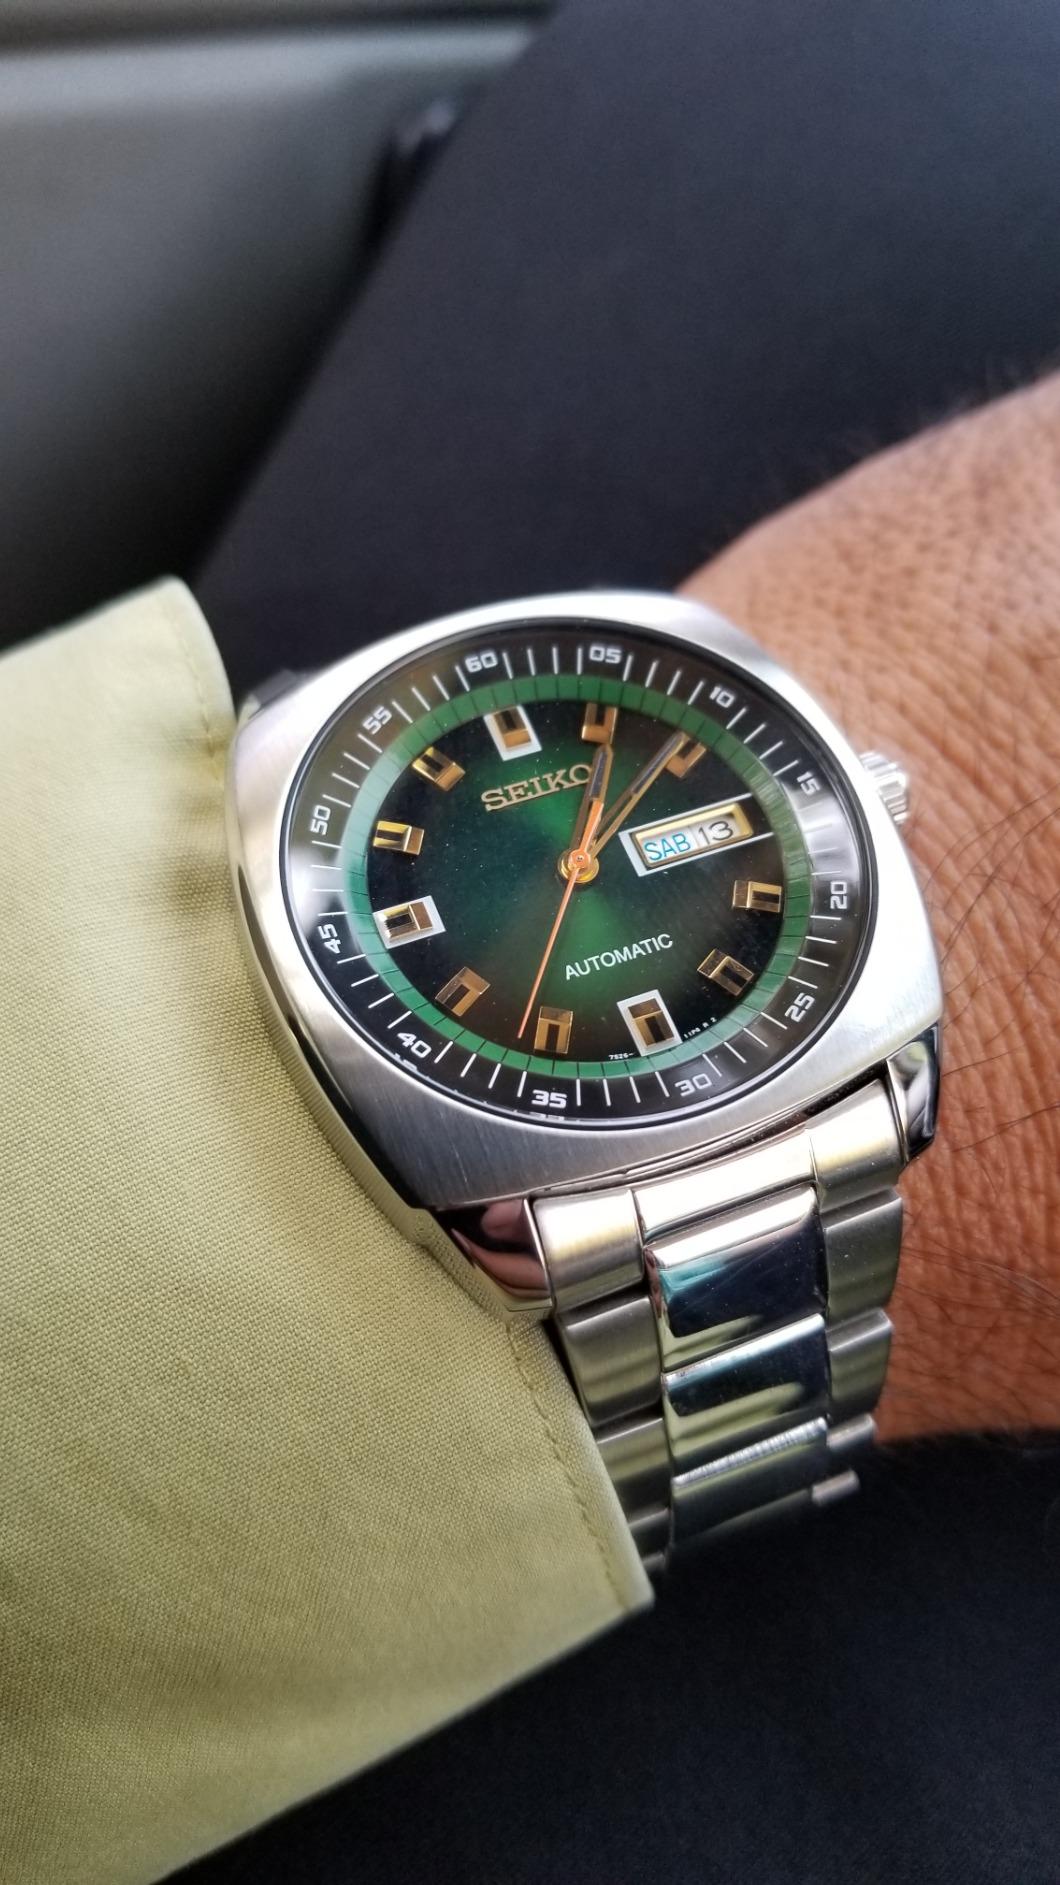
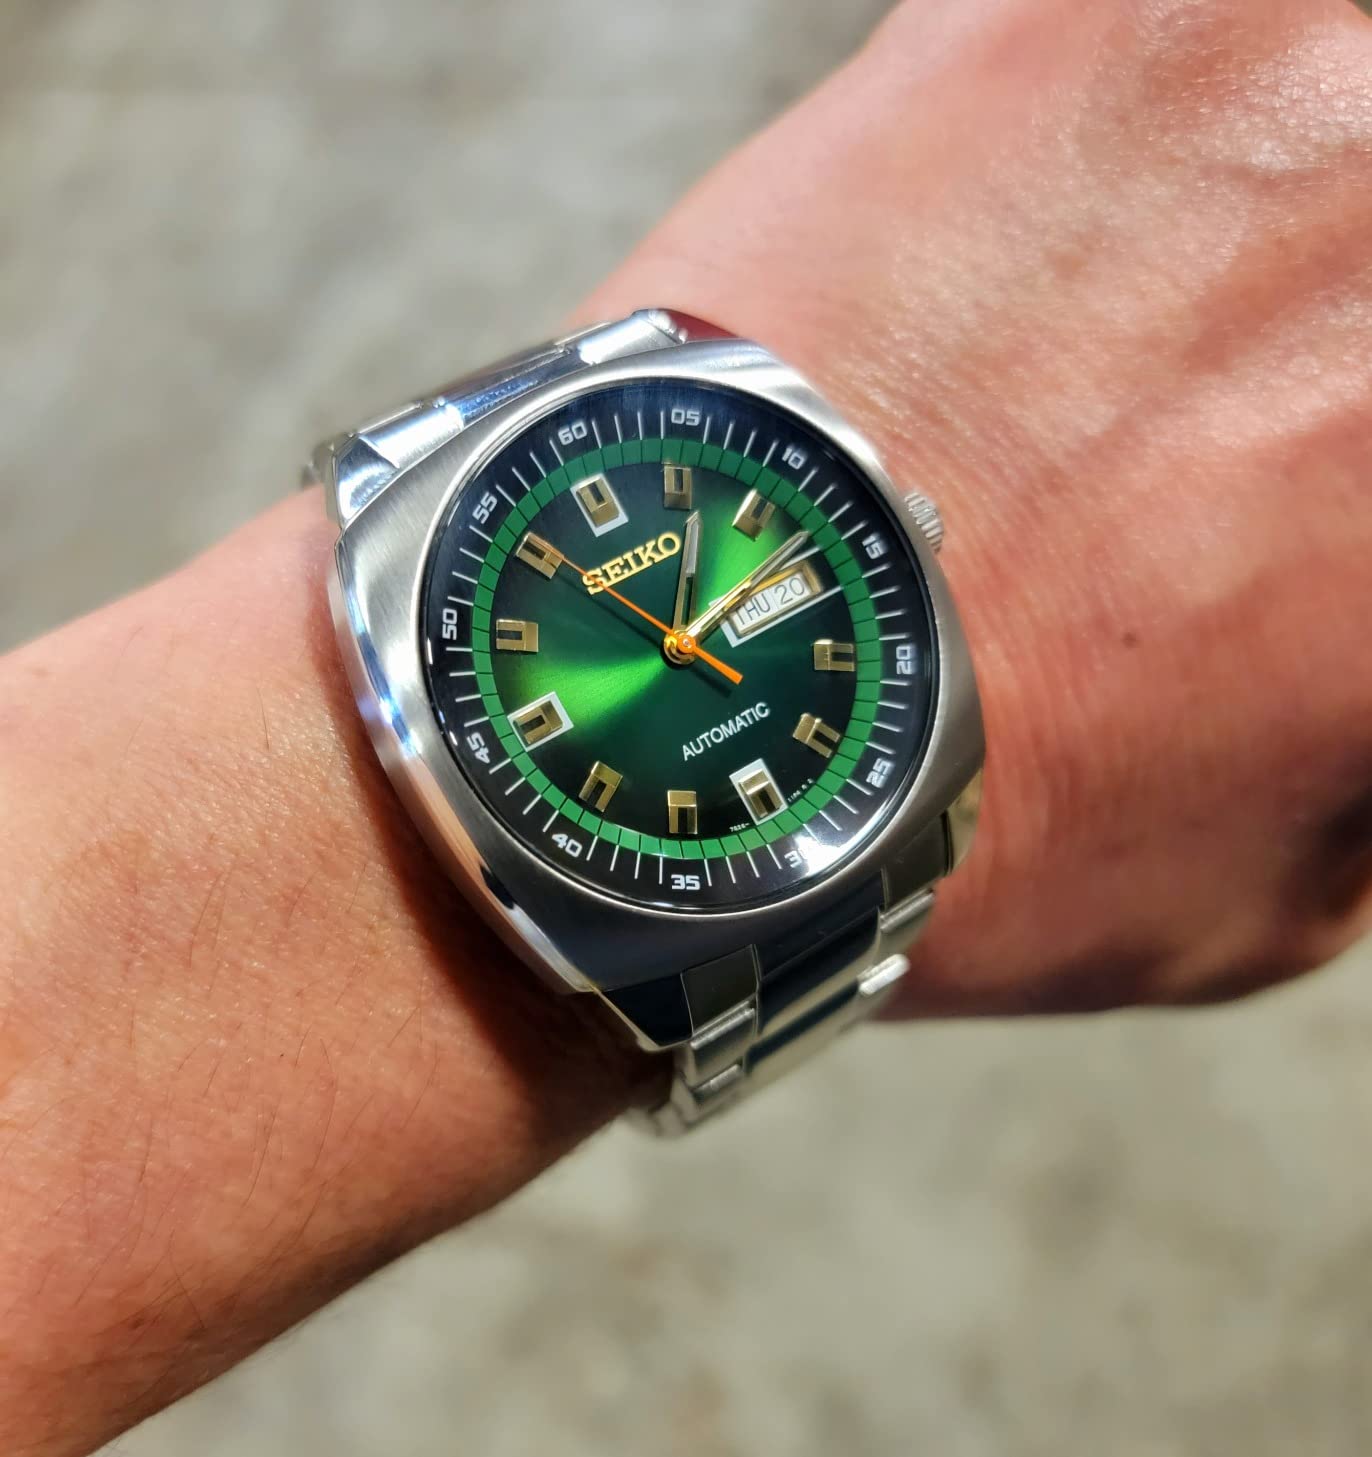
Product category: accessories_watch
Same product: yes